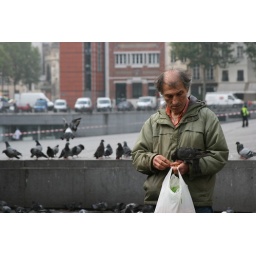
love how the bird is sitting in his hands and being hand fed